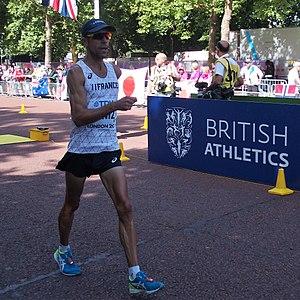
Le 50 kilomètres marche masculin des championnats du monde de 2017 se déroule le 13 août 2017 dans The Mall de Londres, au Royaume-Uni. Le départ a lieu en même temps que l'épreuve féminine qui se dispute pour la première fois dans cette compétition.